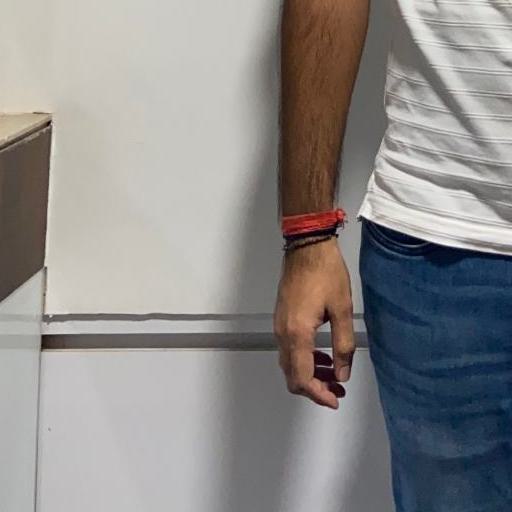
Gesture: no_gesture